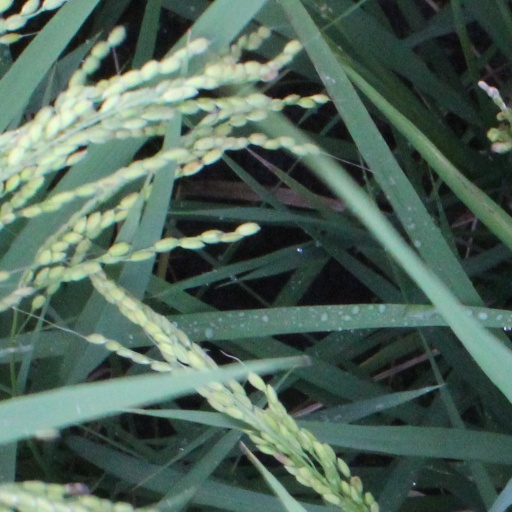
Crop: rice